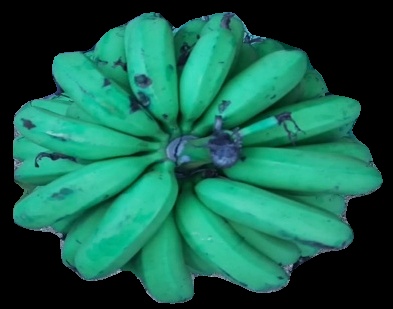
Variety: pachbale
Grade: grade2